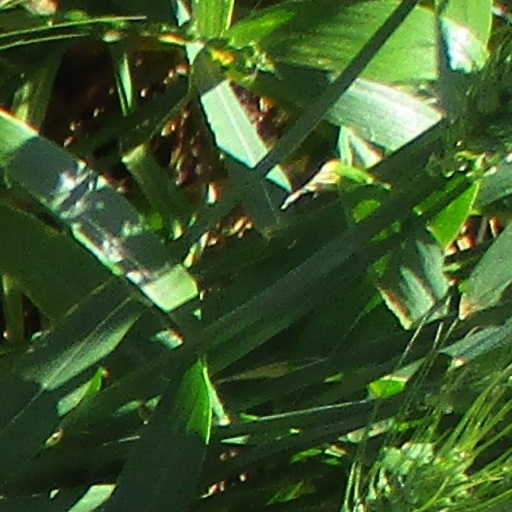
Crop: wheat